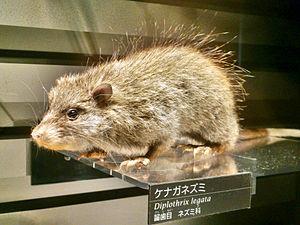
Diplothrix legatus ou rat des Ryukyu est une espèce de rongeur de la famille des Muridae que l'on trouve uniquement au Japon. C'est la seule espèce du genre Diplothrix.